United Nations Security Council Resolution 434

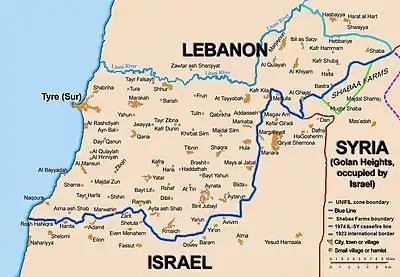
Blue Line

United Nations Security Council Resolution 434, adopted on September 18, 1978, after reaffirming previous resolutions, including 425 (1978), 426 (1978) and 427 (1978), the Council commended the United Nations Interim Force in Lebanon for its work in Southern Lebanon, but expressed concern for the situation in Lebanon as a whole. The decision came in the context of the Lebanese Civil War and Palestinian insurgency in South Lebanon.